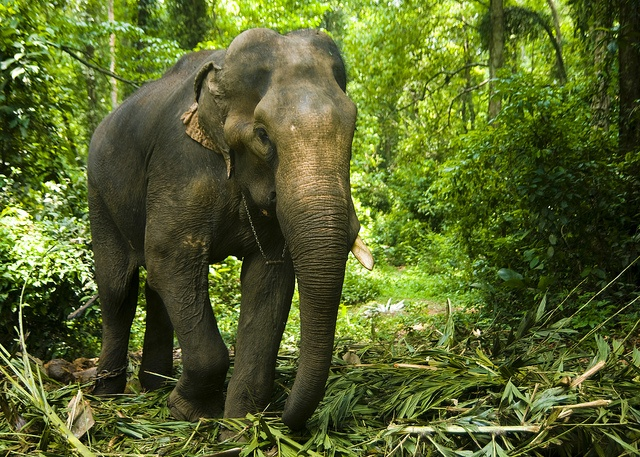
The elephant is walking through the leafy forest.
A elephant is walking through a very green jungle.
an elephant is out walking in a clearing
An elephant in the wild surrounded by foliage.
an elephant walking on some cut down plants